Collegiate church and cloister of St Juliana

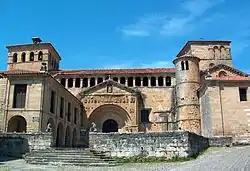

The Collegiate church and cloister of Santa Juliana (Spanish: "Colegiata y Claustro de Santa Juliana") is a collegiate church located in Santillana del Mar, Spain. The church is dedicated to Juliana of Nicomedia.